Emily Wiley House

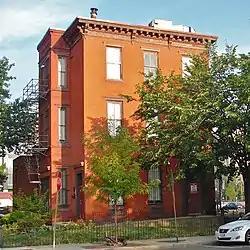

The Emily Wiley House is a historic building at 902 3rd Street and 301 I Street, Northwest, Washington, D.C., in the Mount Vernon Triangle neighborhood.